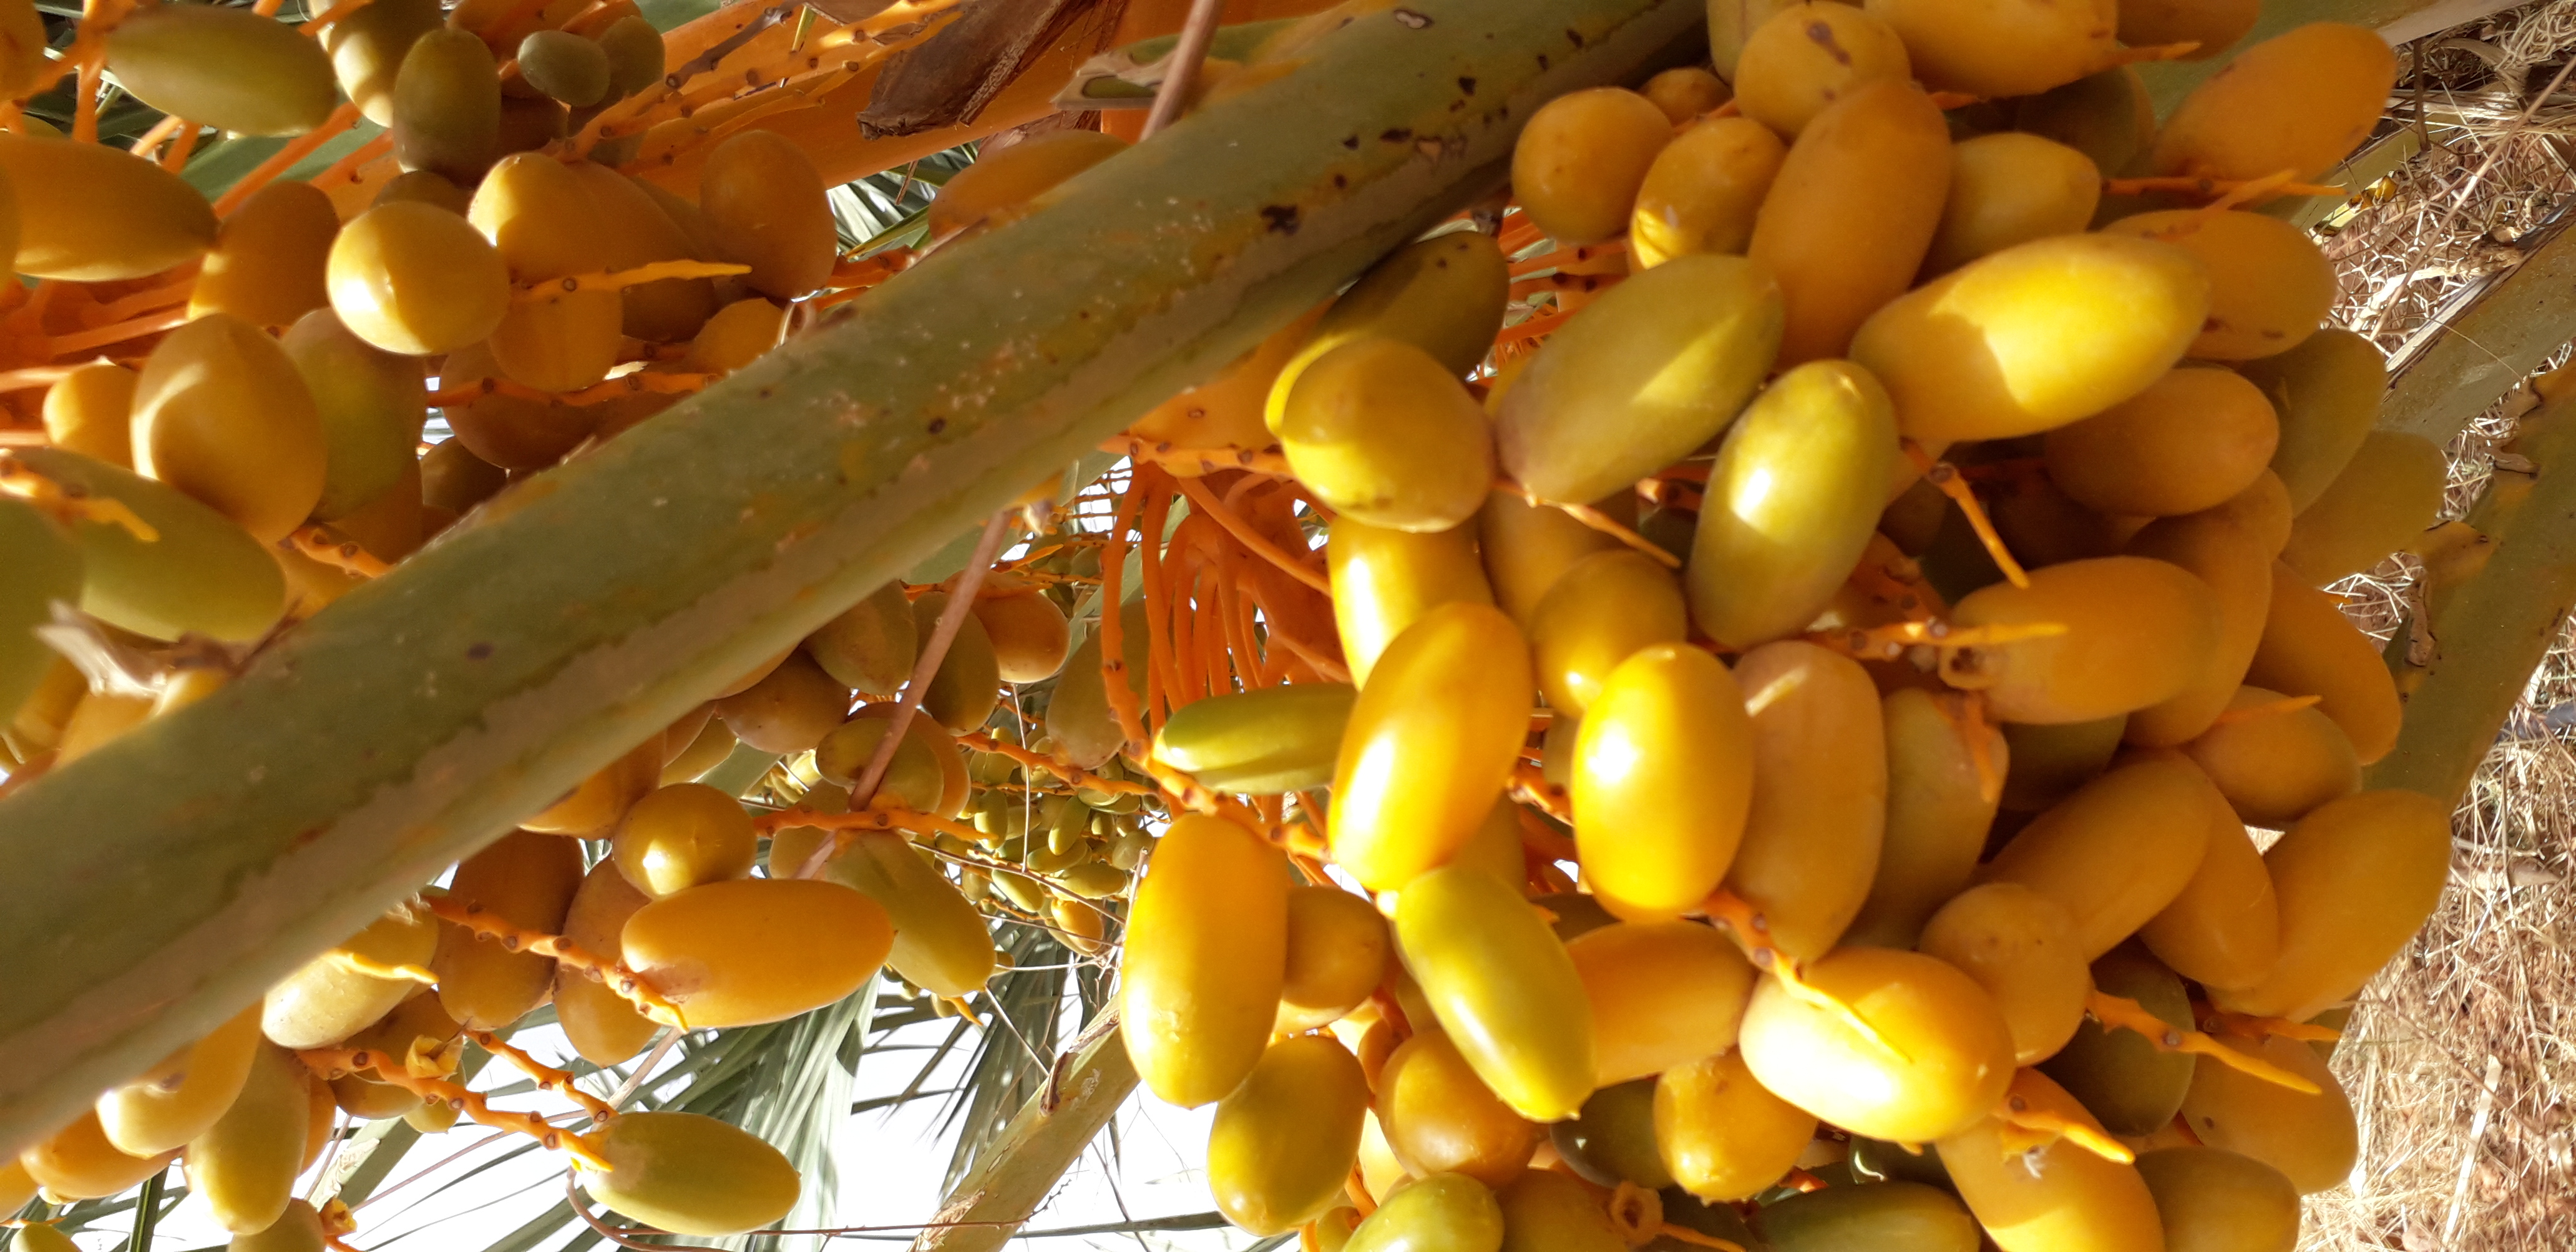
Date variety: kholt